List of canals in France

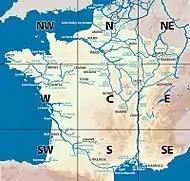
Map to be used with last column.

This is a list of the navigable canals and rivers in France. For reference purposes, all waterways are listed, including many that have been abandoned for navigation, mostly in the period 1925-1955, but some in later years. Although several sources are used and listed in the references below, an important source of up-to-date information on French waterways is Inland Waterways of France, by David Edwards-May (published by Imray Ltd in 2010), and its online version, navigation details for 80 French rivers and canals (French waterways website section). Other sources using the same public information are the historic publishing house Berger-Levrault, Hugh McKnight, David Jefferson, Editions de l'Ecluse (Fluvial magazine) and the series of waterway guides published by Les Editions du Breil, all listed below the table. A comprehensive historic list with 513 entries for French canals is published online by Charles Berg.